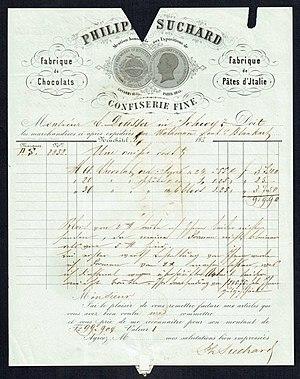
Chocolat Suchard était une entreprise agroalimentaire suisse fondée en 1826 par Philippe Suchard, spécialisée dans la confiserie, et plus particulièrement dans la transformation du cacao pour l'élaboration de chocolats. Elle vendait ses produits sous la marque commerciale Suchard.
Philippe Suchard est un confiseur et entrepreneur suisse né le 9 octobre 1797 à Boudry et mort le 14 janvier 1884 à Neuchâtel, à l'origine des chocolats Suchard.